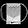
Label: Bag